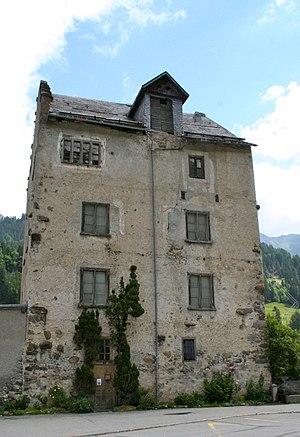
Cette liste présente les biens culturels d'importance nationale dans le canton des Grisons. Cette liste correspond à l'édition 2009 de l'Inventaire Suisse des biens culturels d'importance nationale pour le canton des Grisons. Il est trié par commune et inclus : 174 bâtiments séparés, 16 collections et 38 sites archéologiques.